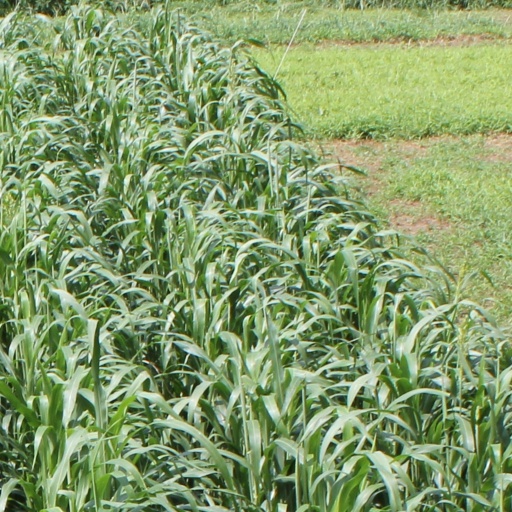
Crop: sorghum